Rhino Charge

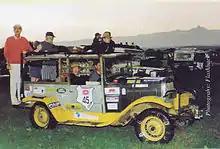
Rhino Charge 1998 Phil Tilley and Crew wait anxiously for the start

The Rhino Charge was conceived in Nairobi, Kenya when Rhino Ark founder Ken Kuhle asked Rally Enthusiast Rob Coombes whether he would organise a motorsport event to help raise funds for the Rhino Ark Kenya Charitable Trust that he had recently formed. The trust was committed to saving the dwindling Rhino population in the Aberdare National Park.